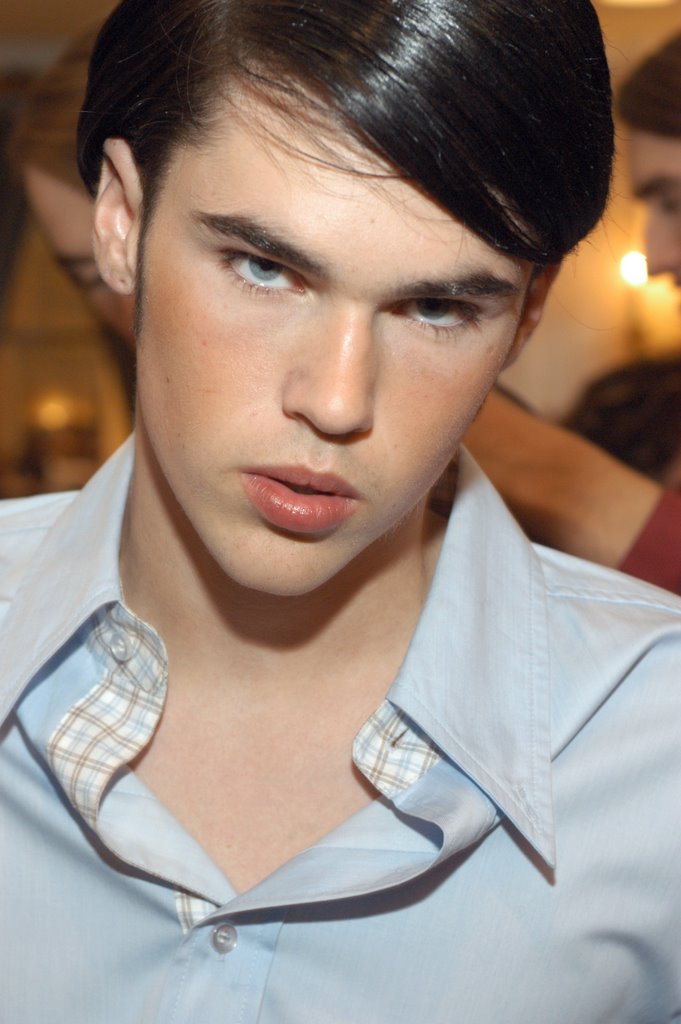
Portrait style: Real Portrait